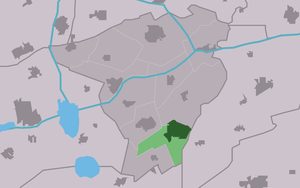
Surhuisterveen est un village de la commune néerlandaise d'Achtkarspelen, dans la province de Frise.